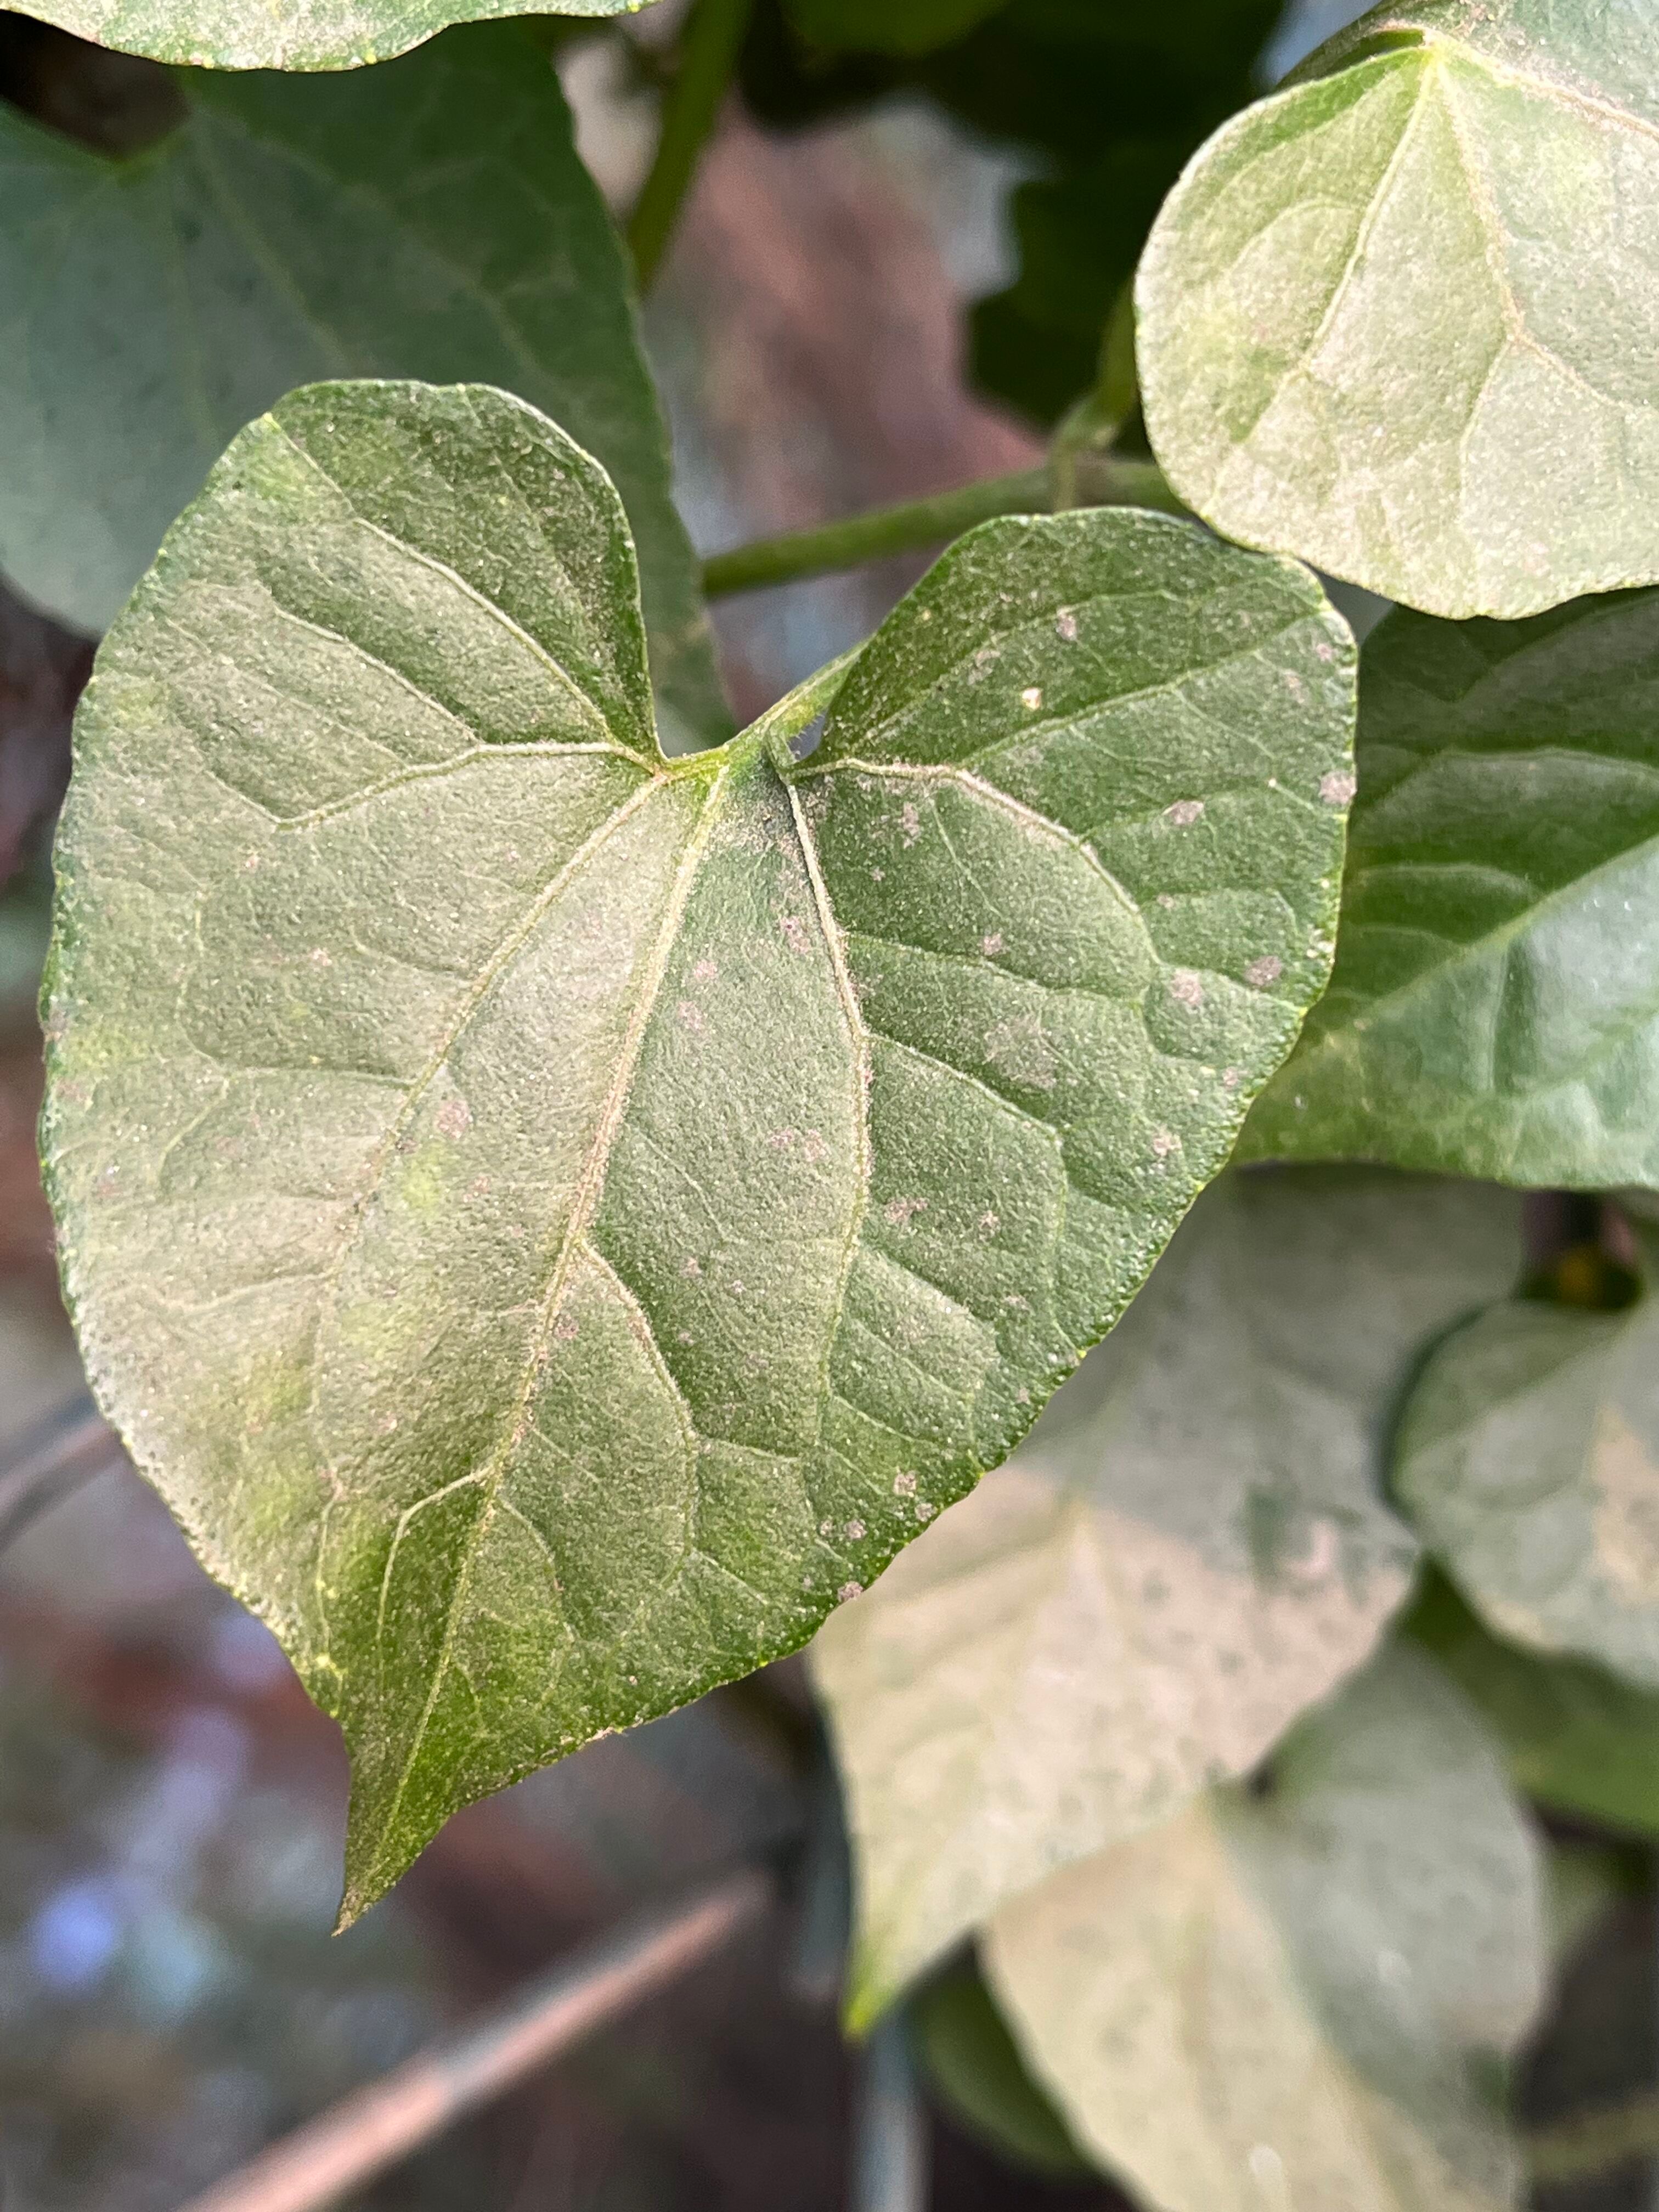
Plant species: mikania-micrantha